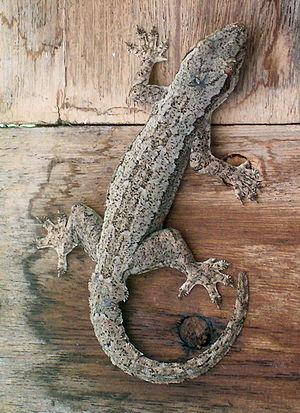
Hemidactylus platyurus est une espèce de geckos de la famille des Gekkonidae.
Les Gekkota, ou geckos, forment un infra-ordre de reptiles dont on rencontre les espèces dans de très nombreux pays.